Henry v. A.B. Dick Co.

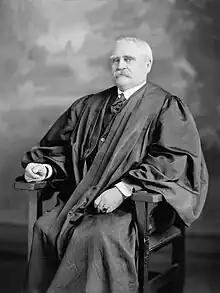
Justice Lurton

Justice Lurton noted preliminarily that Henry could not be guilty of contributory infringement unless Skou was guilty of direct infringement in using Henry's ink. "It is not denied that she accepted the machine with notice of the conditions under which the patentee consented to its use. Nor is it denied that thereby she agreed not to use the machine otherwise." The only issue was whether breach of the agreement to use only Dick's ink was patent infringement. Henry argued that the exhaustion doctrine prevented such a post-sale restriction from being enforceable. "He cannot make a sale with the condition attached that the article shall be used or disposed of in a certain manner, leaving the title, however, in the purchaser in case of a breach of the condition."